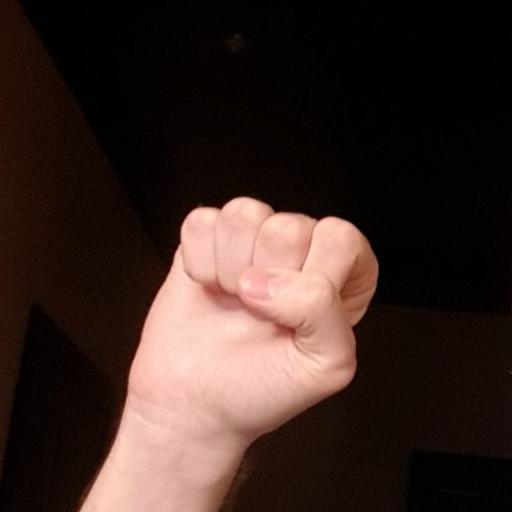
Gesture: fist